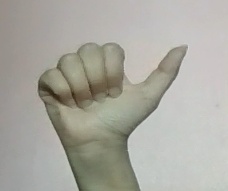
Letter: dhad